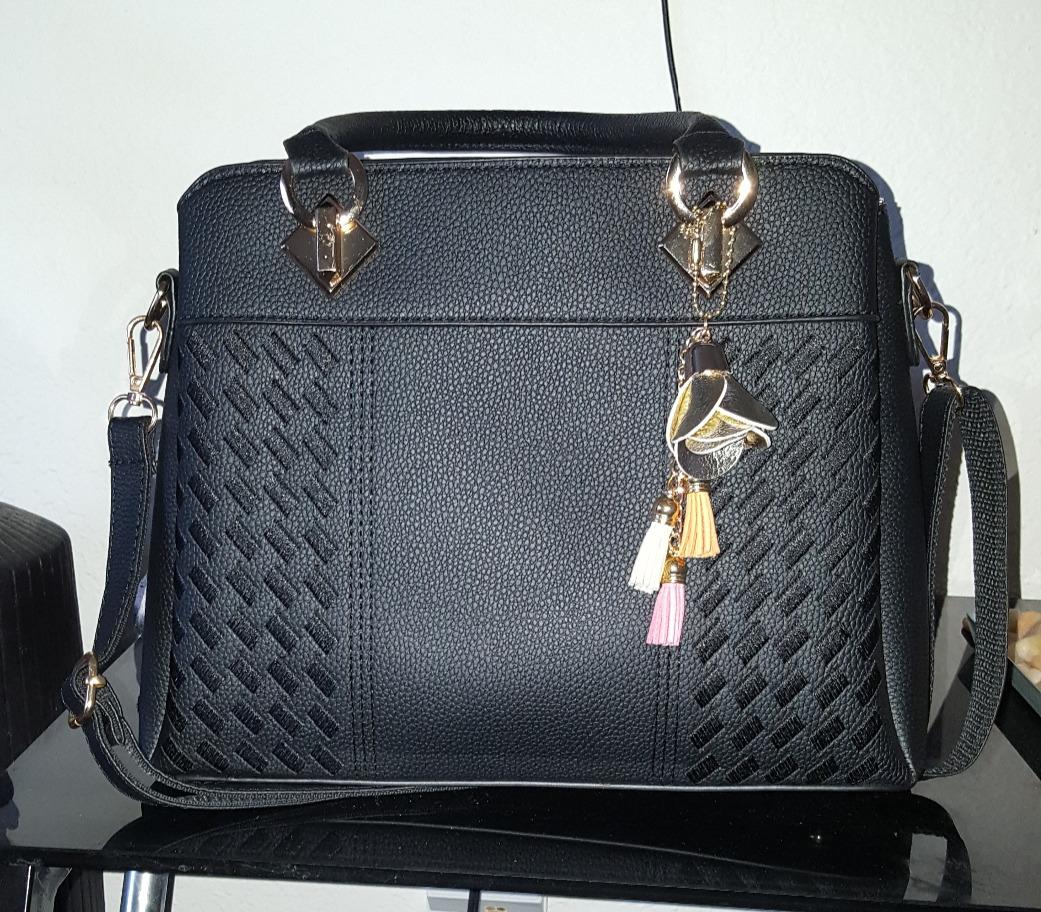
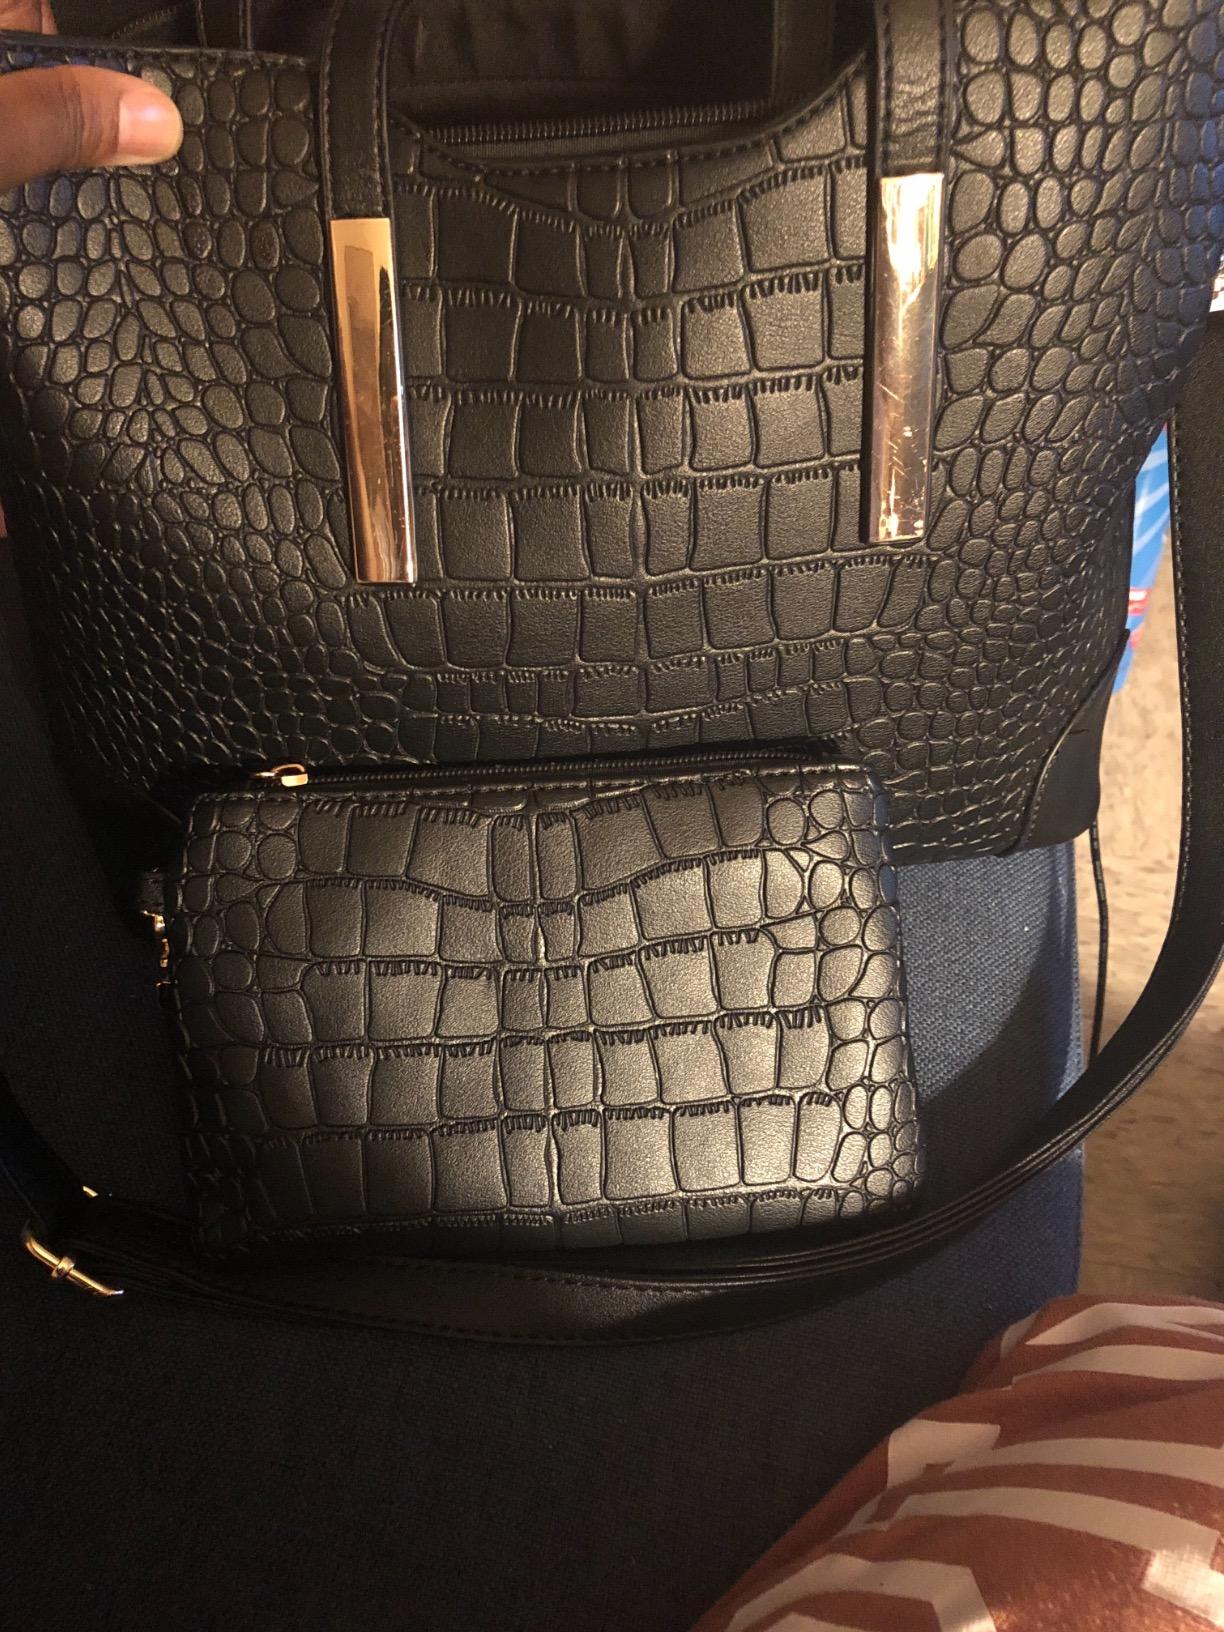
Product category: accessories_handbag
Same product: no